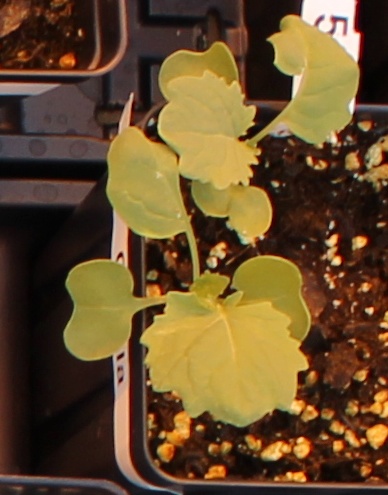
Label: Canola